Bow shape

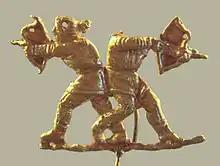
Scythians shooting with bows, Kerch (antique Panticapeum), Ukraine, 4th century BCE

A recurve bow has tips that curve away from the archer when the bow is unstrung. By definition, the difference between recurve and other bows is that the string touches a section of the limb when the bow is strung. A recurve bow stores more energy and delivers energy more efficiently than an equivalent straight-limbed bow, giving a greater amount of energy and speed to the arrow. A recurve will permit a shorter bow than the simple straight limb bow for a given arrow energy and this form was often preferred by archers in environments where long weapons could be cumbersome, such as in brush and forest terrain, or while on horseback.